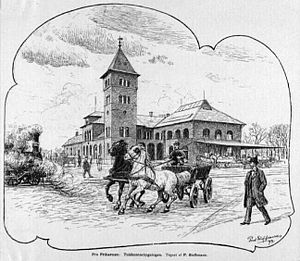
Københavns Frihavn
Toldbygningen i Frihavnen tegnet af Poul Steffensen 1894
Københavns Frihavn er en frihavn i den nordlige del af Københavns Havn. Havneanlægget blev konstrueret i tiden 1891-1894, indviet i 1894 og er siden udvidet og flyttet flere gange. Havnen, der var drevet på koncession fra Indenrigsministeriet som et privat aktieselskab, Kjøbenhavns Frihavns-Aktieselskab, med Isak Glückstadt i spidsen, havde sine egne forsyningsinstallationer, bl.a. Frihavnens Elektriske Centralstation, og en intern godsbane, Frihavnsjernbanen. Selve bassinerne og kajanlæggene blev dog udført af Københavns Havnevæsen. Københavns Havnevæsen overtog i 1951 alle aktier i KFA, og i 1979 blev Kjøbenhavns Frihavns-Aktieselskab omdannet til Københavns Frihavns- og Stevedoreselskab A/S.